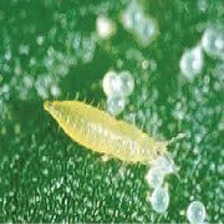
Label: thrips_disease